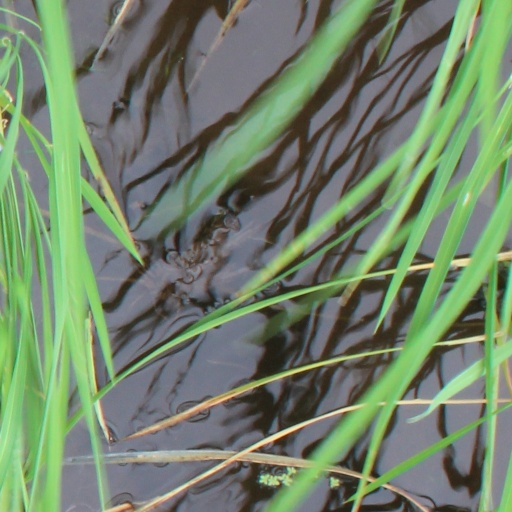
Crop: rice